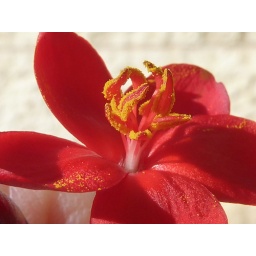
tiny red flower in macro zoom